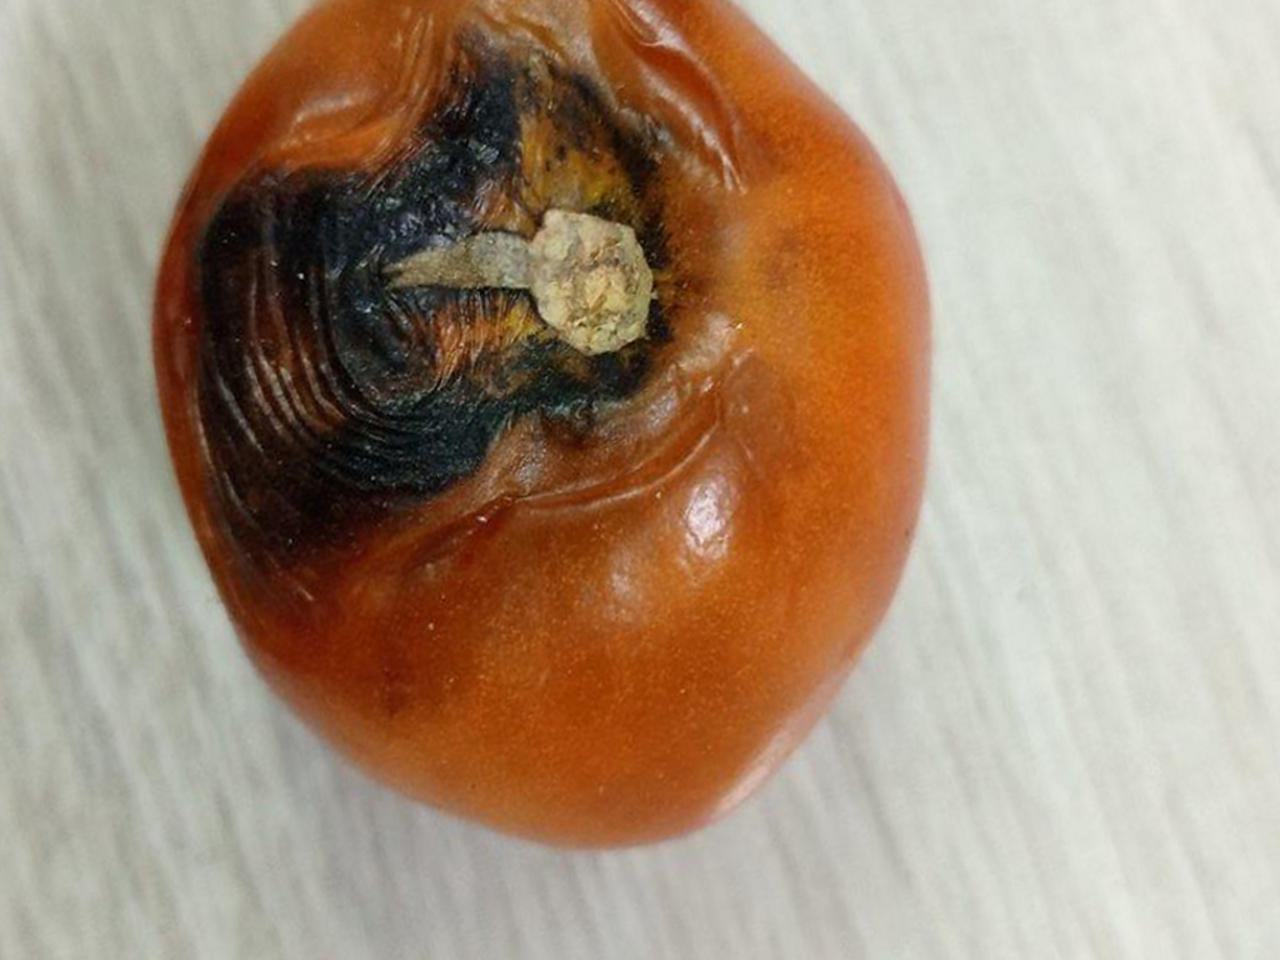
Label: Rotten